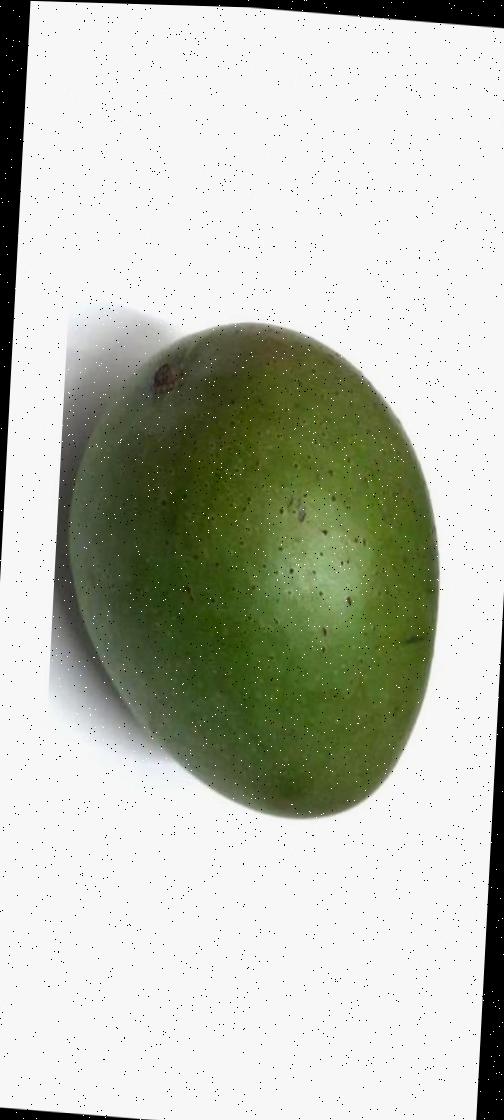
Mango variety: Ashshina Zhinuk